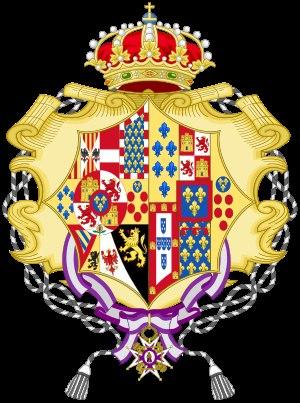
Marie Christine Ferdinande de Bourbon, princesse royale des Deux-Siciles, est une reine puis régente d'Espagne née le 27 avril 1806 à Palerme et morte le 22 août 1878 au Havre.